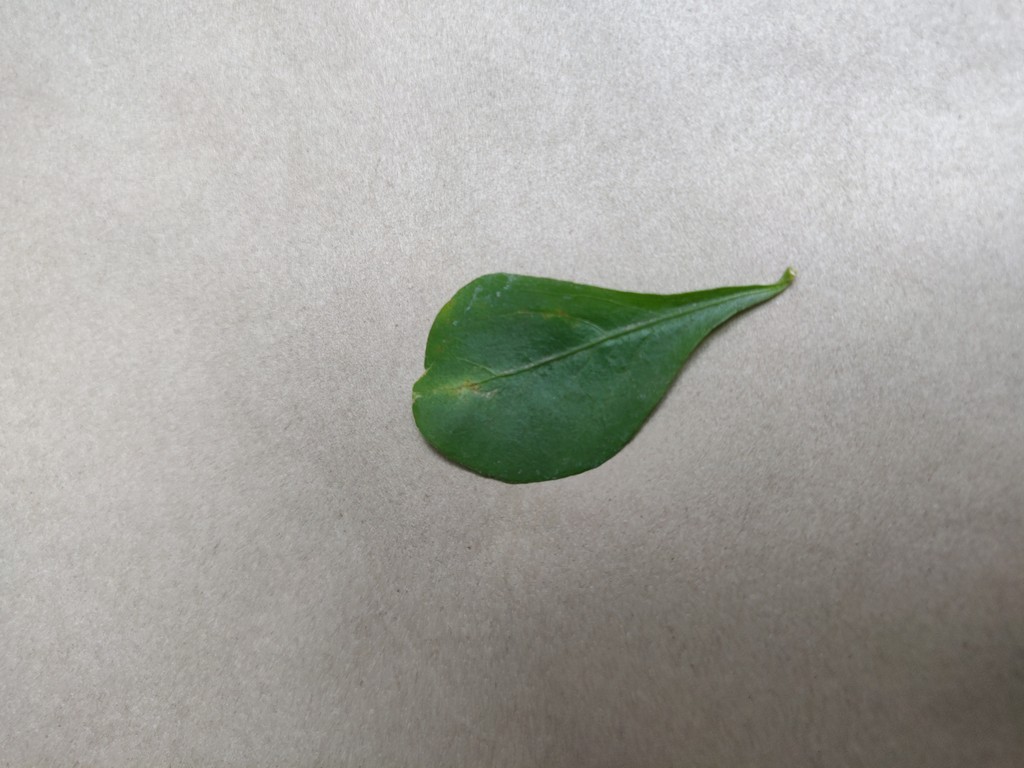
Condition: Unhealthy
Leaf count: single
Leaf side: front